2014–15 Women's FIH Hockey World League Final

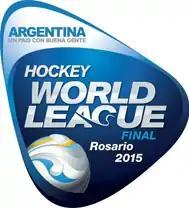

The 2014–15 Women's FIH Hockey World League Final was the 2nd edition of the Finals of the FIH Hockey World League for women. It took place between 5–13 December 2015 in Rosario, Argentina. A total of eight teams competed for the title.